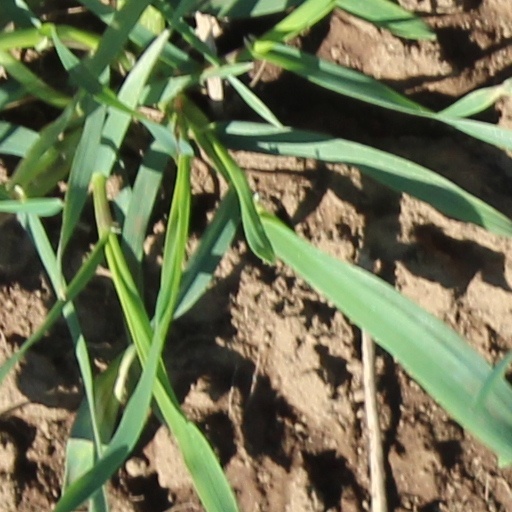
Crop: wheat